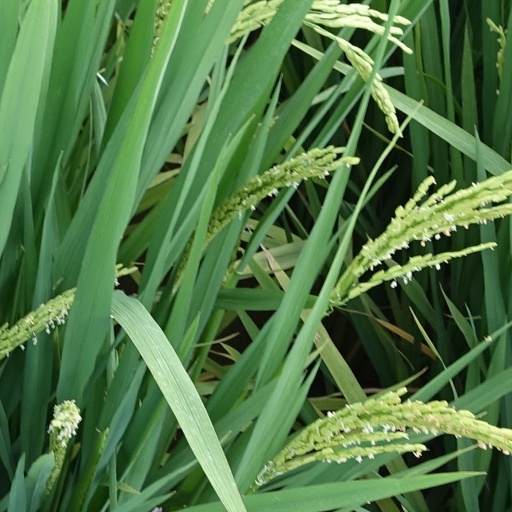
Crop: rice